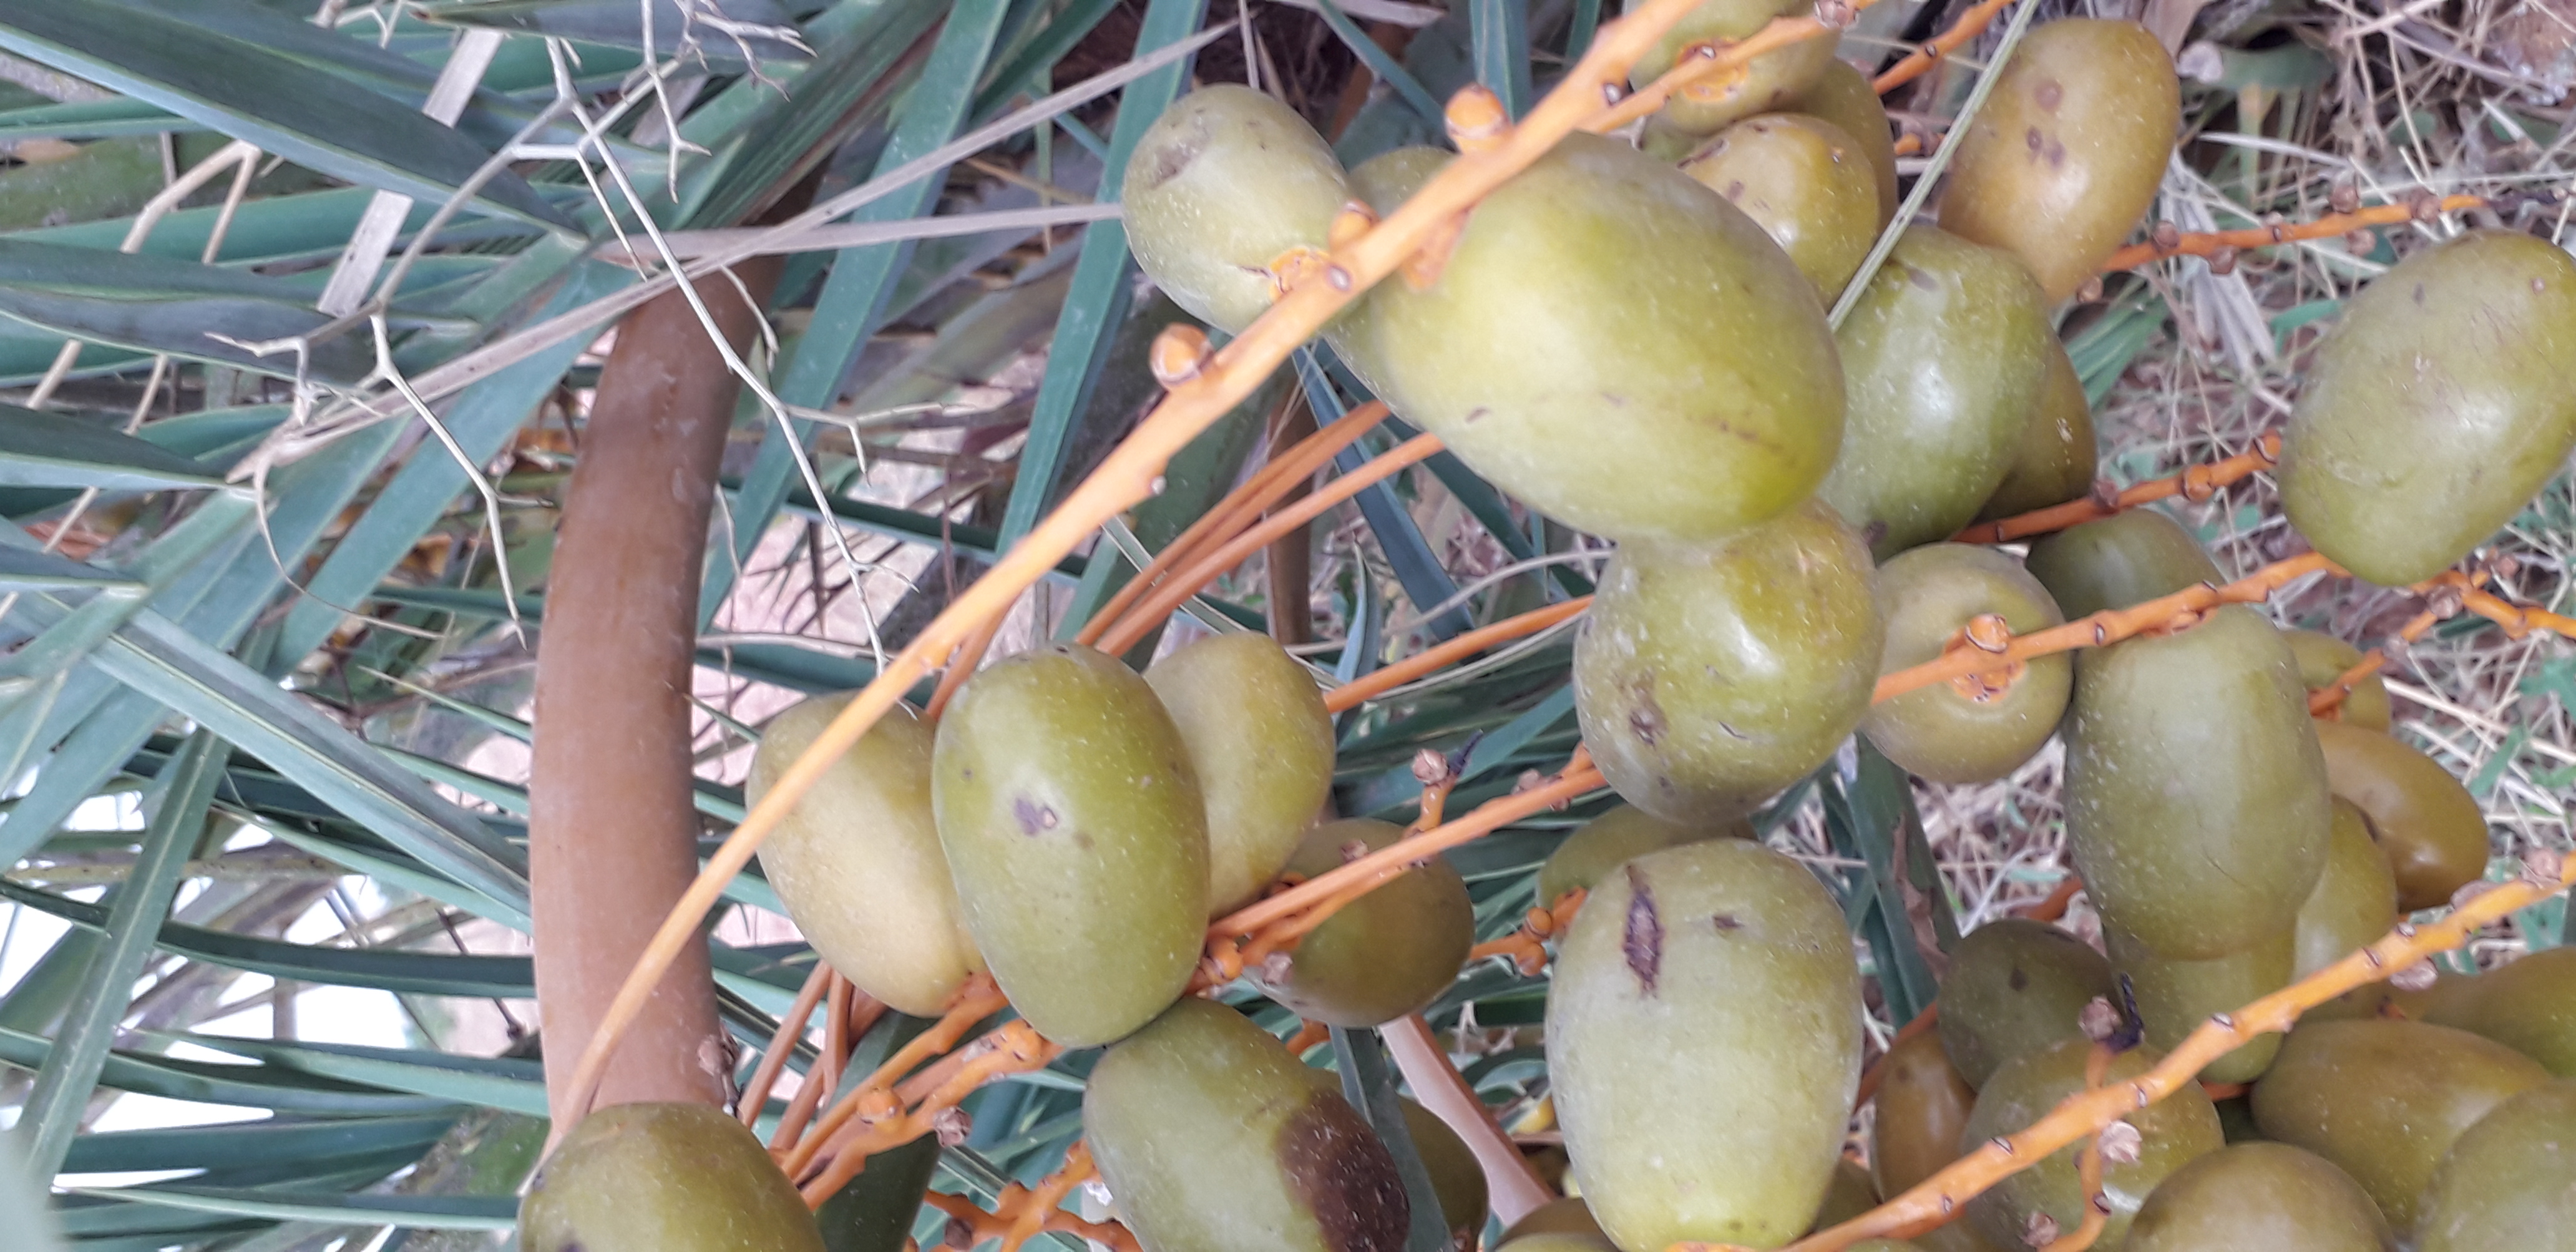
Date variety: Boufagous